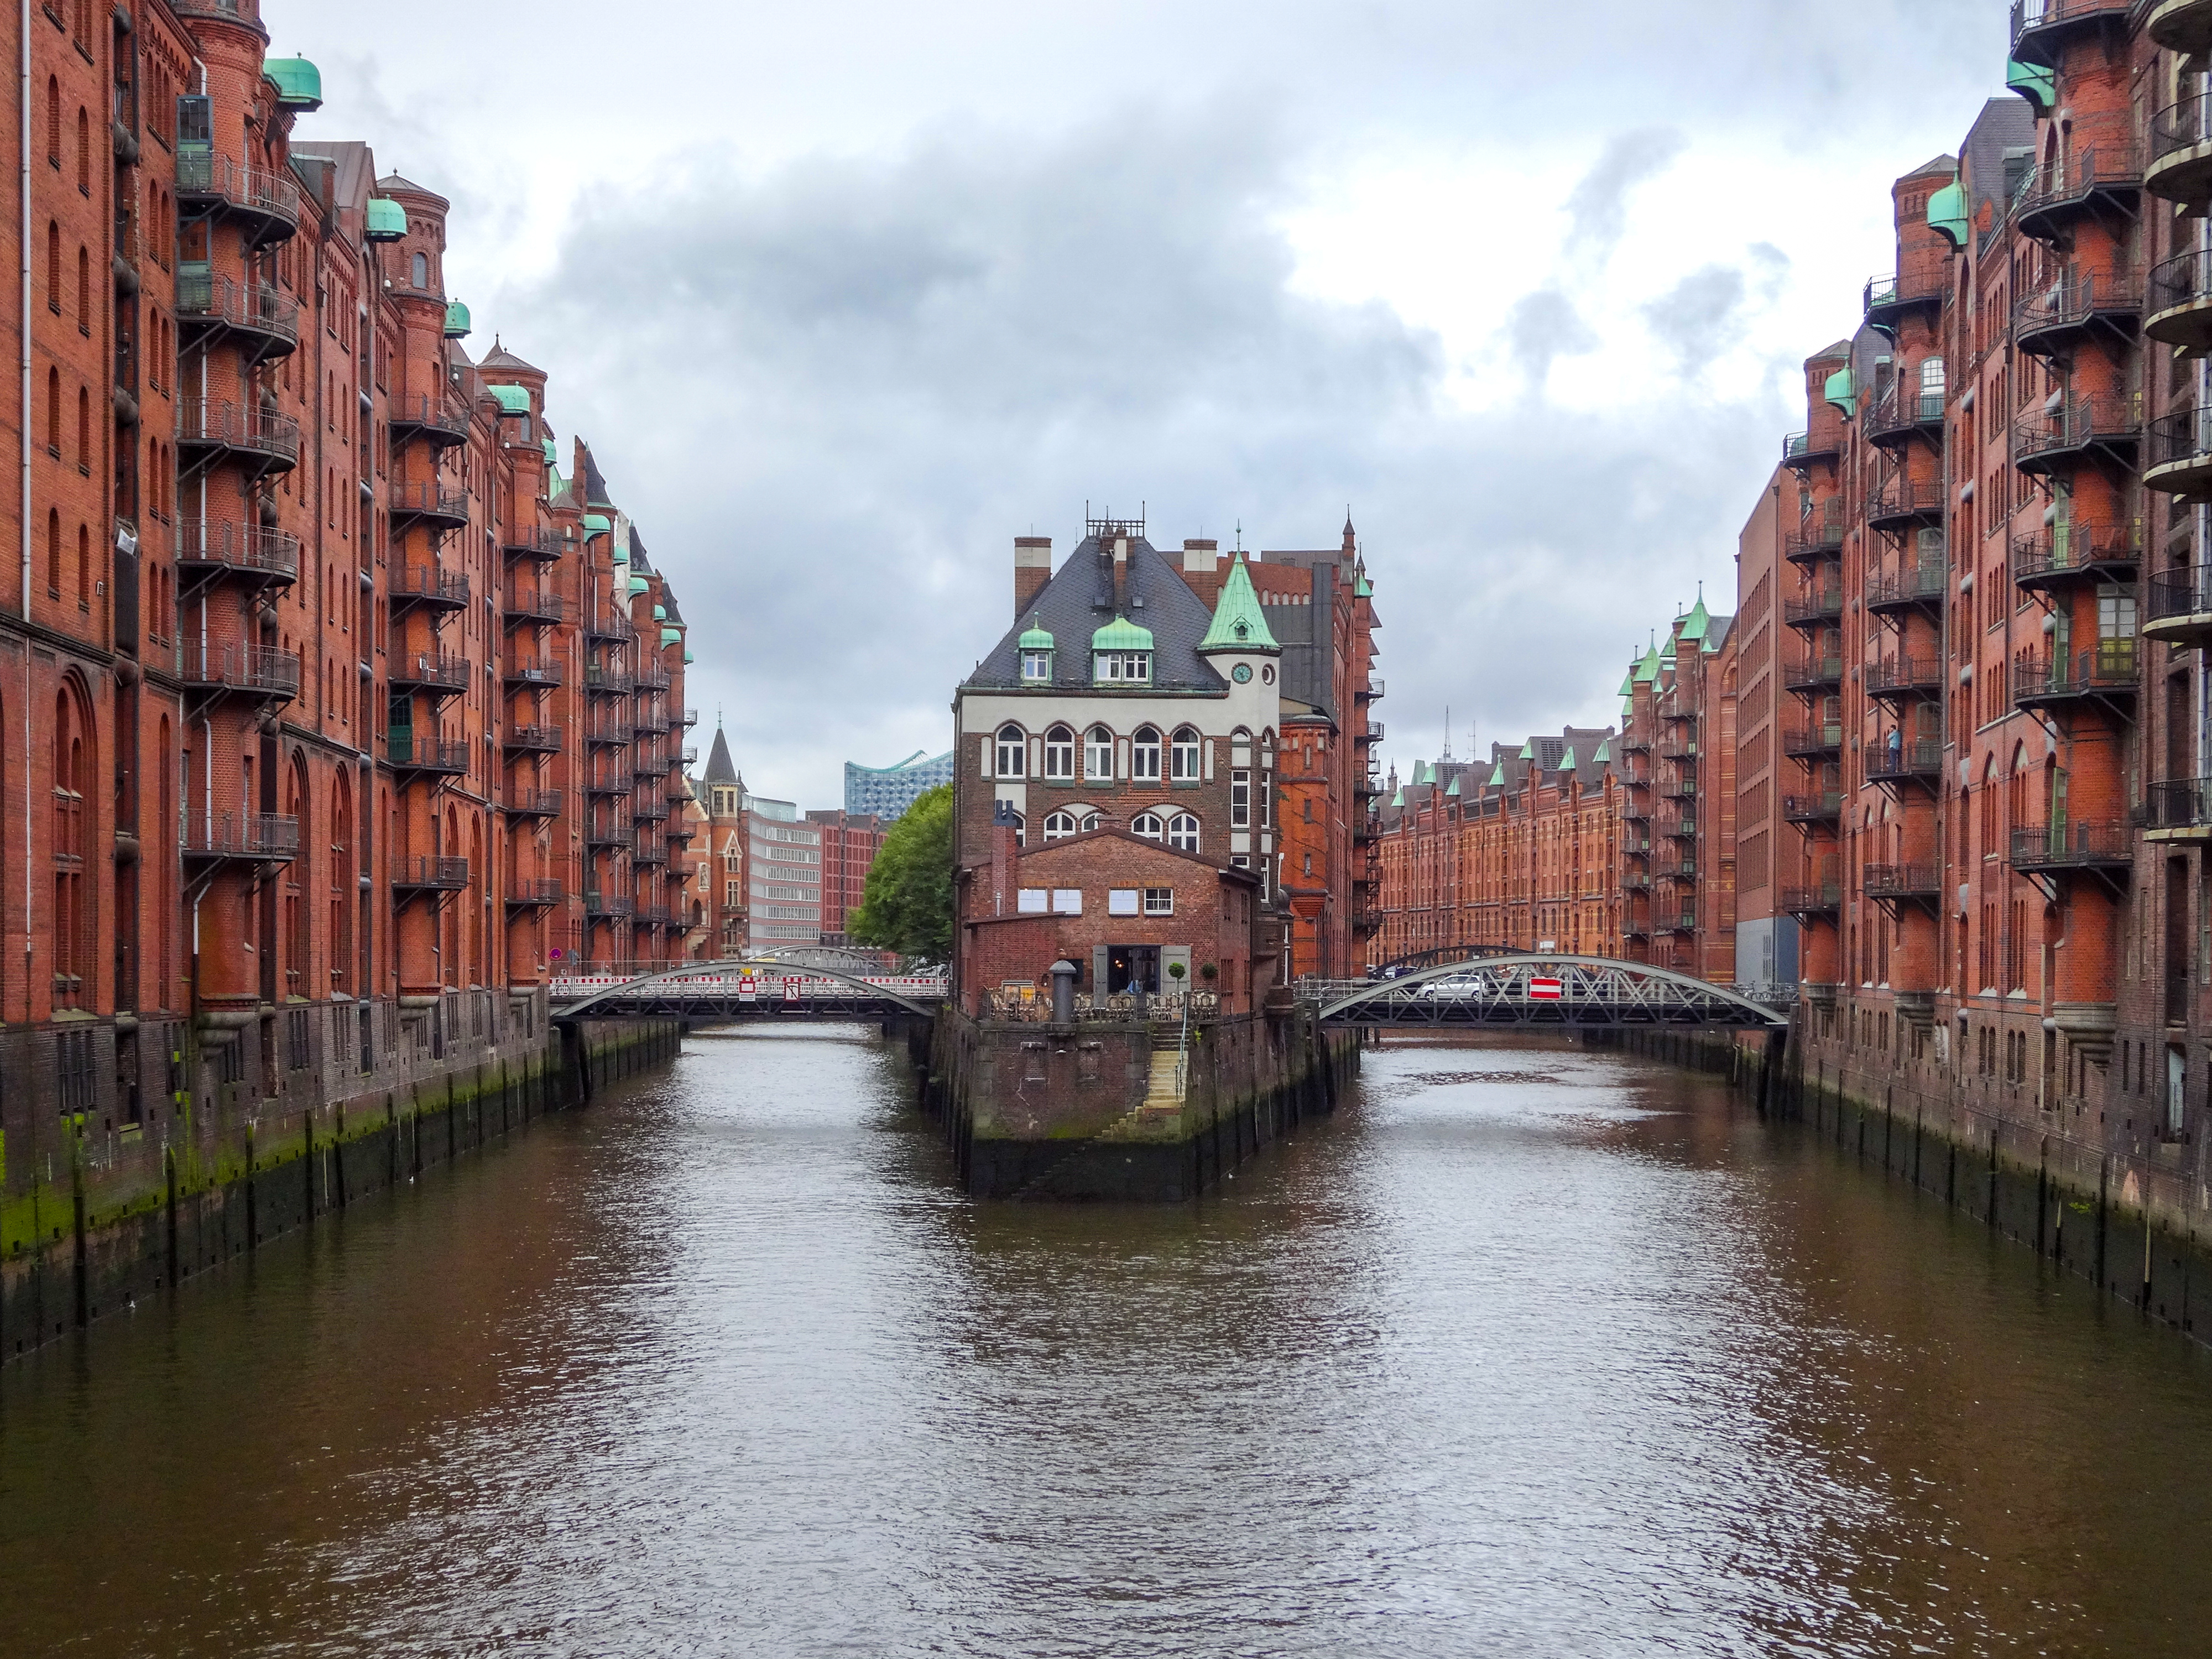
hamburg, water, germany, city, bridge, architecture, building, houses, speicherstadt, channel, warehouse, brick, river, facade, historically, sky, cloud, window, plant, watercourse, bank, boat, lake, vehicle, house, urban design, mixed use, reflection, canal, symmetry, fluvial landforms of streams, travel, tourism, watercraft, street, apartment, brickwork, history, medieval architecture, transport, tower block, water transportation